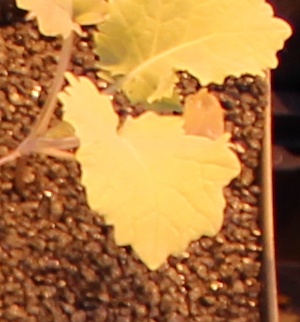
Label: Canola